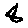
Label: 8